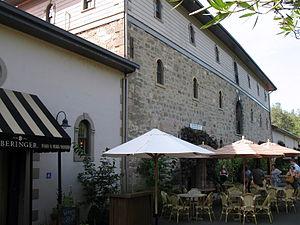
Ceci est la liste des lieux historiques inscrits sur le registre national dans le comté de Napa en Californie.